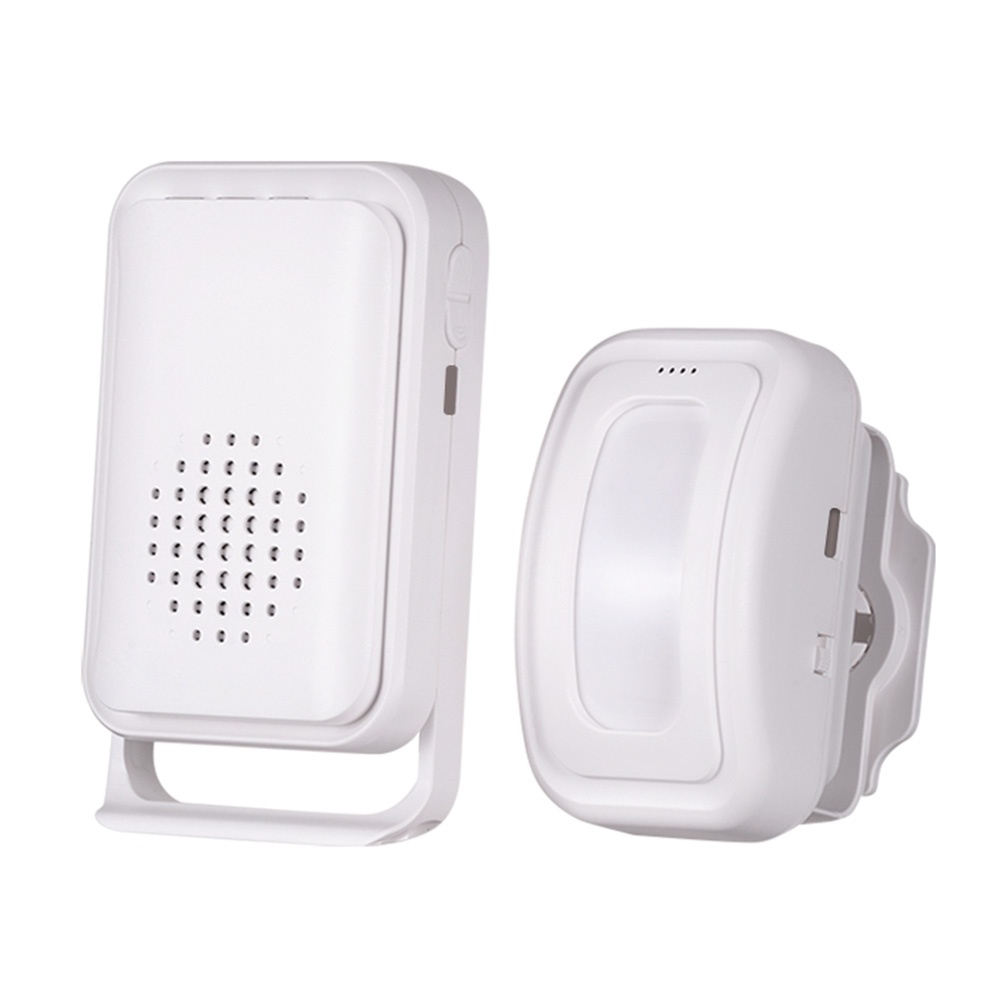
Wireless Motion Sensor Doorbell with Chime – Business & Caregiver Alert
Description: The infrared doorbell is a smart, battery-powered solution for home and business security. Features: The motion sensor can be mounted on walls or near entrances. It detects movement and instantly sends a signal to the receiver within a 280-meter open-area range, ensuring reliable alerts. The receiver offers 22 voice messages and 8 chime options, with 5 adjustable volume levels. A 40mm metal speaker delivers loud, clear sound up to 96dB. When sensors at different locations (A or B) are triggered, the receiver automatically lights up with different LED colors, allowing visual identification of visitor entry direction, even with the same ringtone. Assign different chimes to different sensors. This makes it easy to distinguish between front door, back door, or shop entrance visitors. Includes a silent vibration alert mode, ideal for quiet environments. The system remembers your settings and automatically restores the last-used ringtone after power loss or battery replacement. Perfect for shop owners or staff working in the back office, helping you stay aware of customer entry without needing constant visual monitoring. The sensor runs on 3x AAA batteries. The receiver uses 3x AA batteries or can be powered via USB Type-C charging Specifications: Material: ABS Battery: Sensor: 3x AAA (not included) Receiver: 3x AA (not included) or USB Type-C (cable not included) Size(LxW): Receiver: 64 x 109 mm Sensor: 82 x 45 mm Operating Humidity: < 80% Color: White Packaging Includes: 1 x Receiver 1 x Motion Sensor 1 x Double-Sided Adhesive Tape 1 x Screw Mounting Kit 1 x User Manual Please Note: Do not use a 3-port (multi-head) data cable to charge the doorbell receiver. Excessive voltage may cause permanent damage. Due to manual measurement, there might be a tolerance in the product size. Due to lighting effects and shooting angles, the color of the item may slightly differ from the picture.
Brand: fancygrab
Category: Home & Garden > Business & Home Security > Security System Sensors